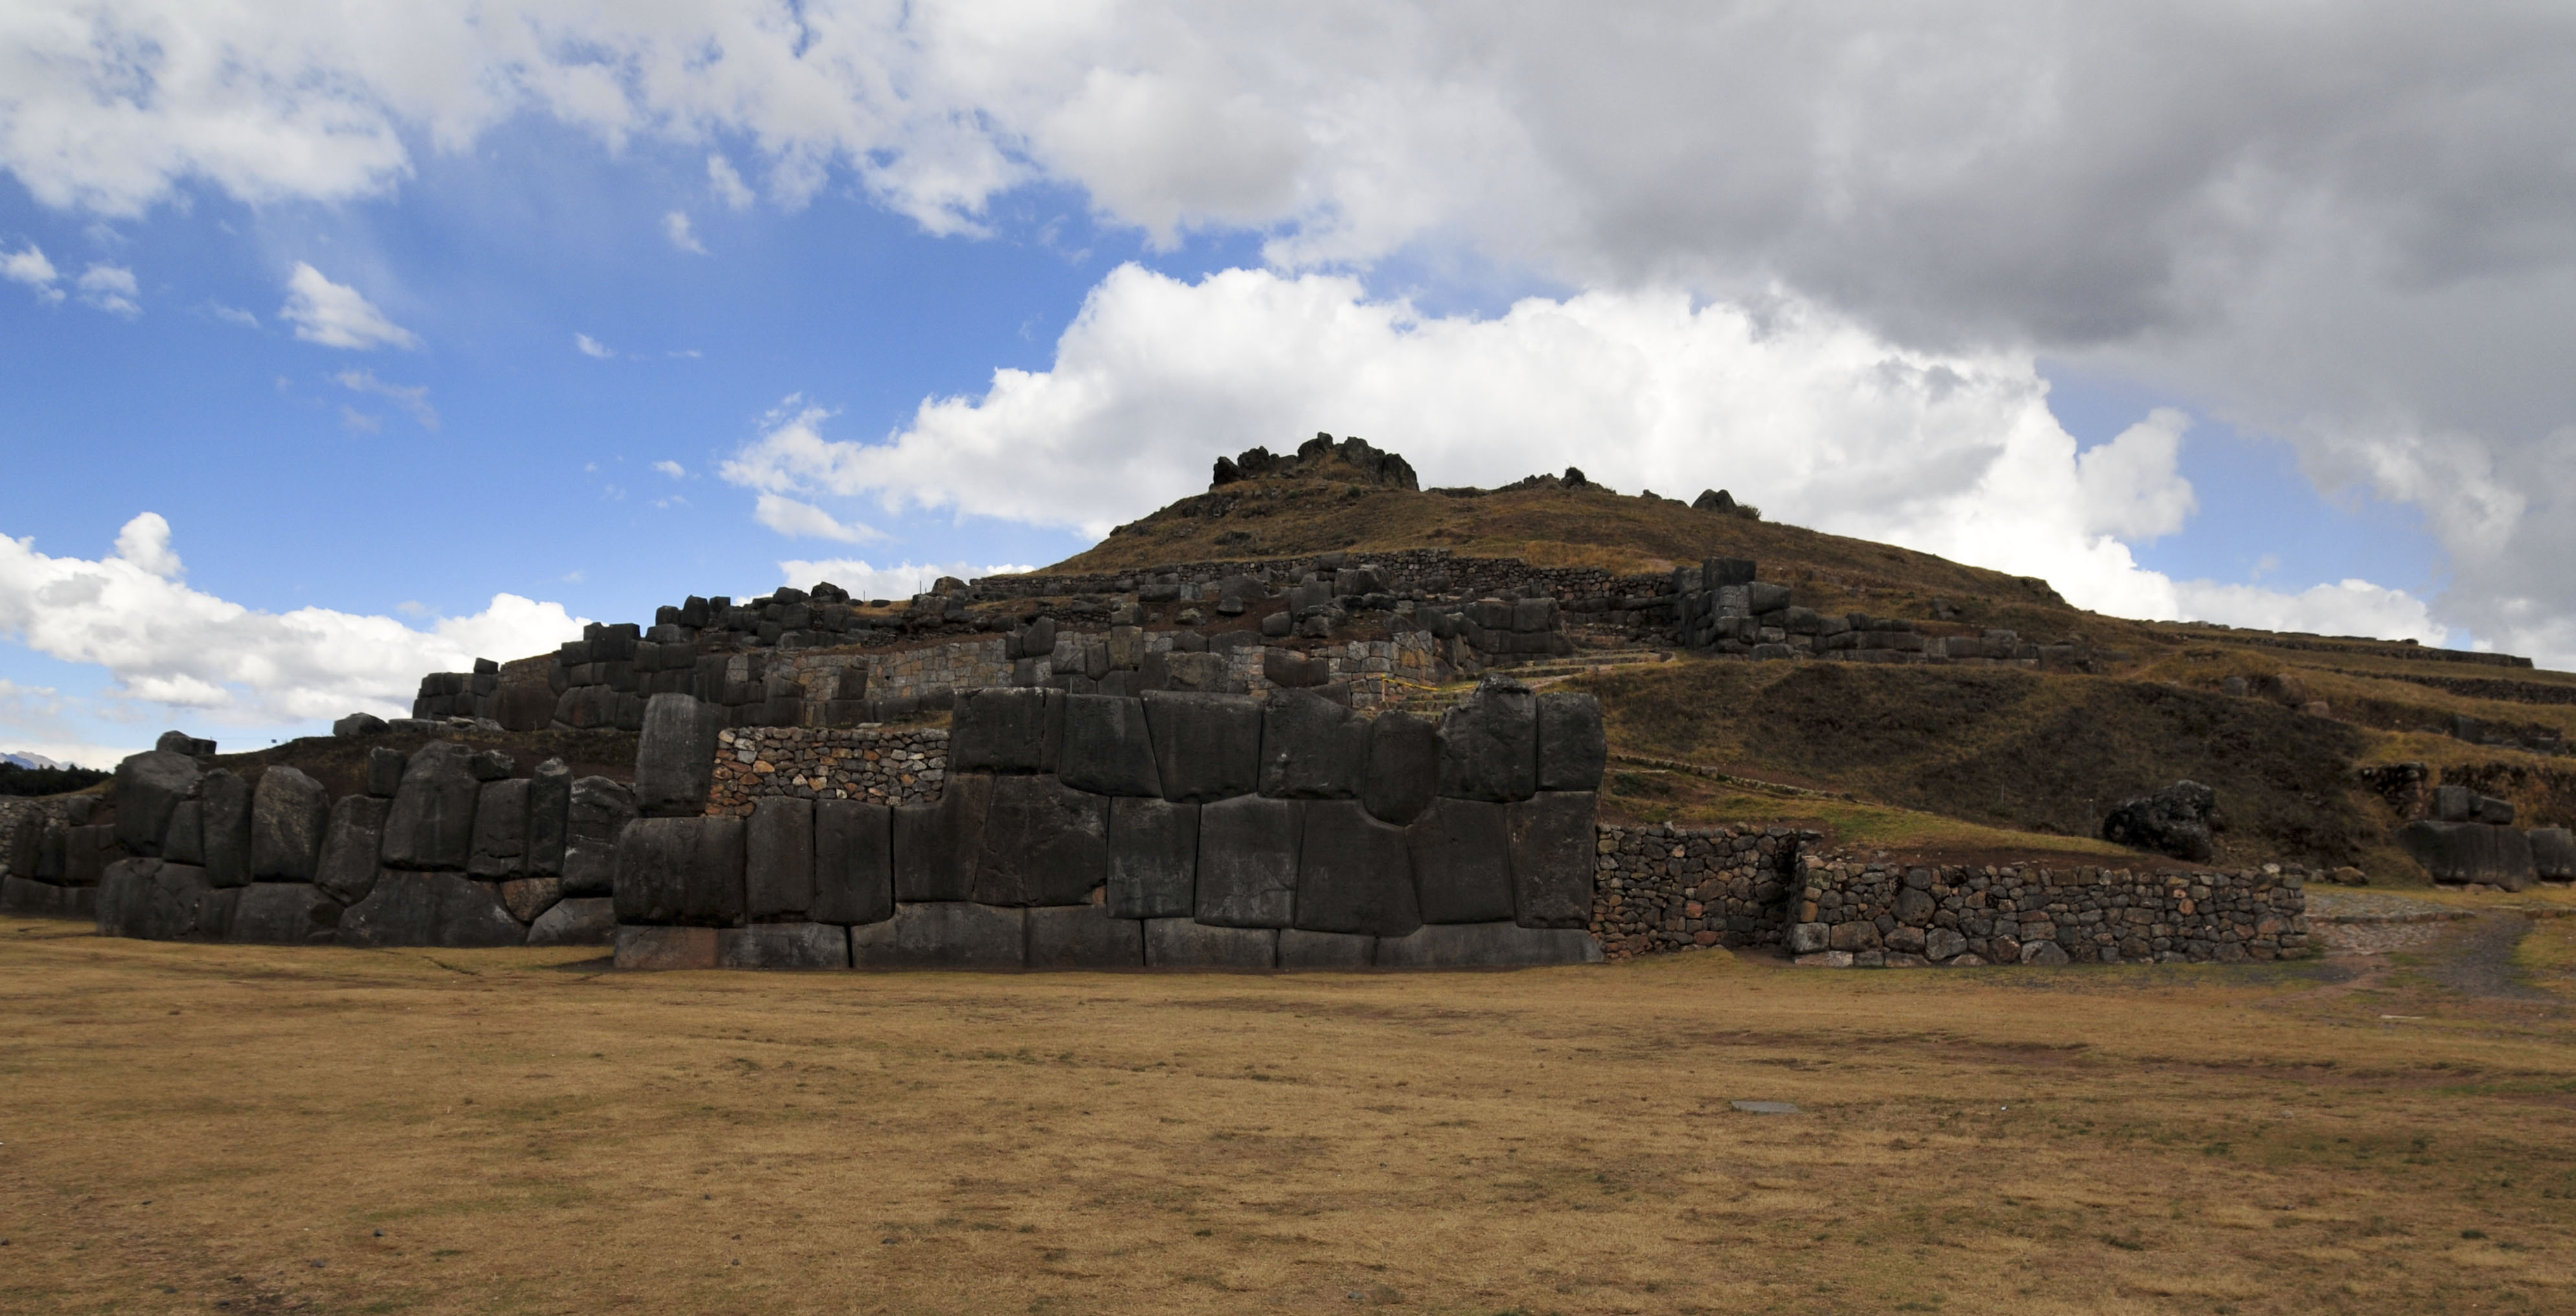
landscape, rock, mountain, hill, valley, formation, cliff, nikon, terrain, peru, geology, ruins, badlands, plateau, butte, d300, ancient history, geographical feature, mountainous landforms